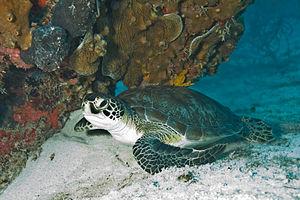
Le parc national de Biscayne est un parc national situé dans le sud de la Floride. Le littoral est couvert par la mangrove ; 95 % de la superficie du parc se compose d'eau. Il protège la baie de Biscayne, un des plus populaires sites de plongée sous-marine du monde. Parmi les espèces menacées qu'il abrite, les lamantins des Caraïbes, les crocodiles américains ou encore de nombreuses tortues de mer.